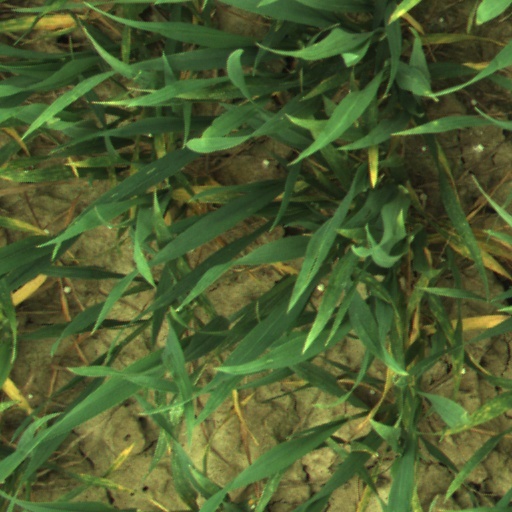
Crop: wheat